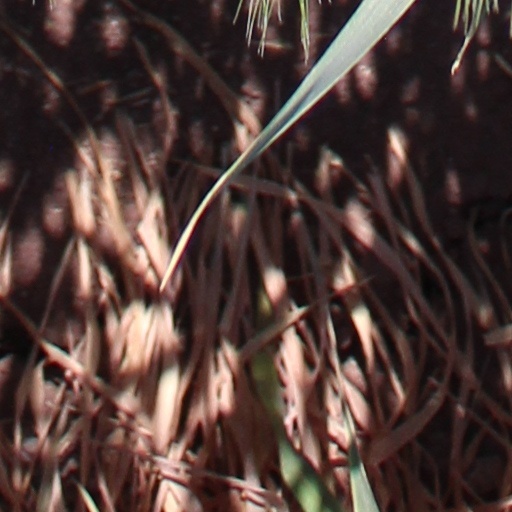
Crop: wheat